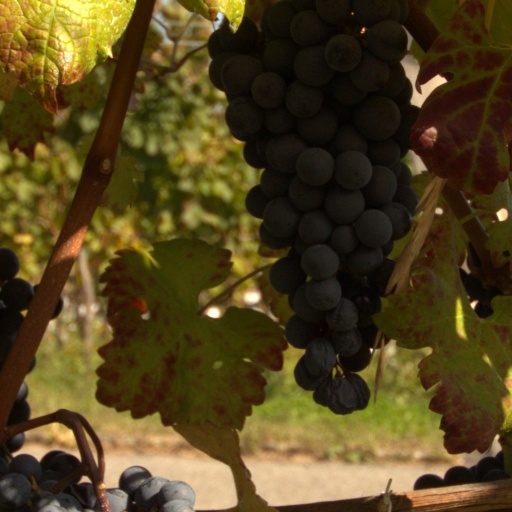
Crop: grape